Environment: real
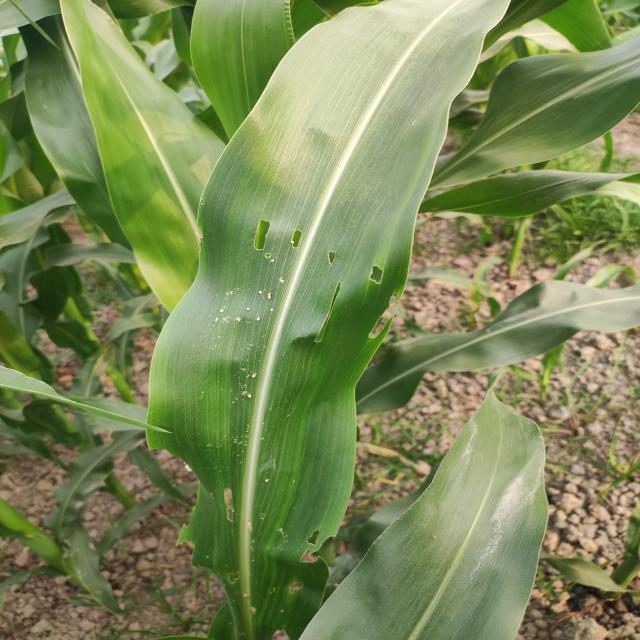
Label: fall_armyworm